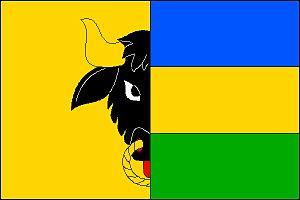
Němčice nad Hanou est une ville du district de Prostějov, dans la région d'Olomouc, en Tchéquie. Sa population s'élevait à 2 009 habitants en 2018.